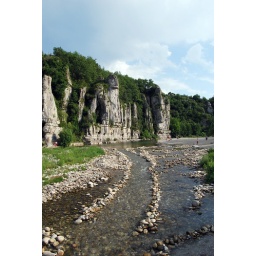
Stone Cliffs, rock face in La Beaume river, village near Vallon pont d'arc. S. france